Brightside railway station

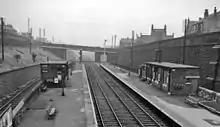
The station in 1961

Work on the Sheffield and Rotherham Railway commenced in February 1837, with Brightside Cutting being the first structure undertaken. The station opened on 1 November 1838, at the same time as the Sheffield and Rotherham Railway from Wicker station and had two platforms although four tracks went through. The two outside tracks were for freight use whilst the two inside tracks were used by both stopping and express trains. The station was just over north of Sheffield railway station, and south of Rotherham. Brightside did not have any goods facilities, however, a goods yard and several sidings were located to the immediate south of the station.